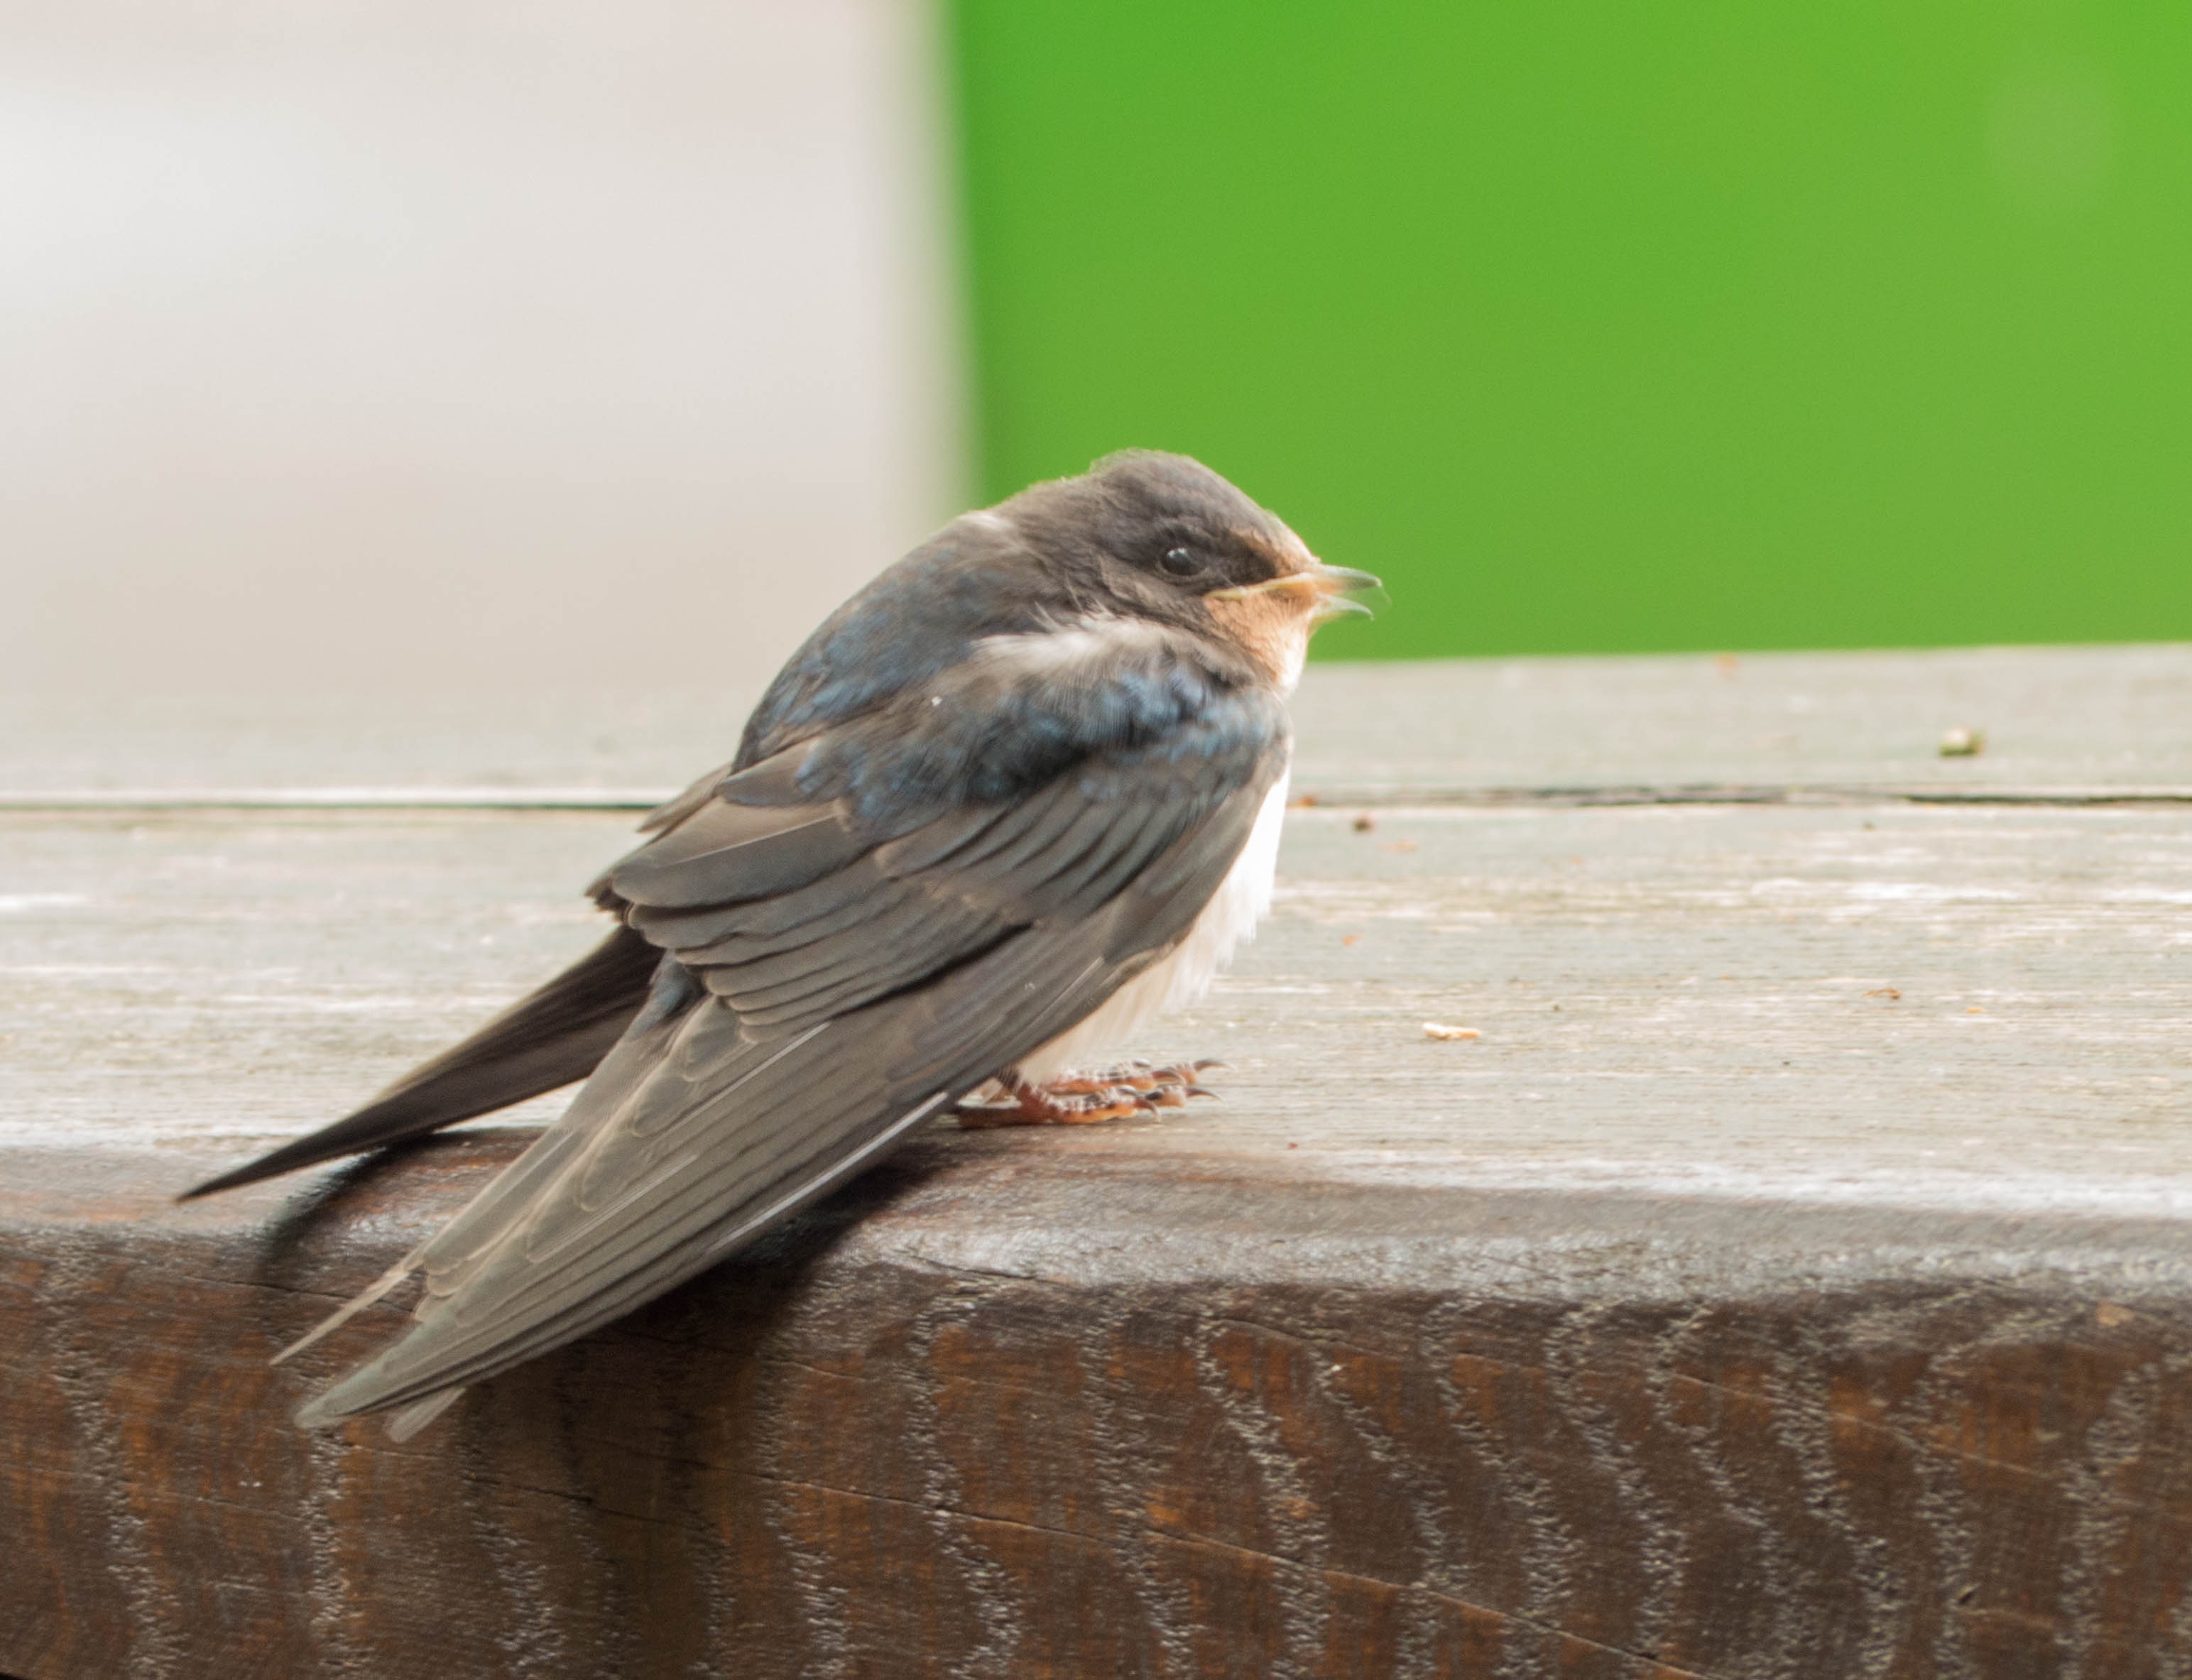
nature, bird, wing, animal, wildlife, beak, fauna, vertebrate, sparrow, finch, schwalbe, house sparrow, old world flycatcher, perching bird, emberizidae